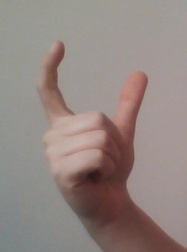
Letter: nun